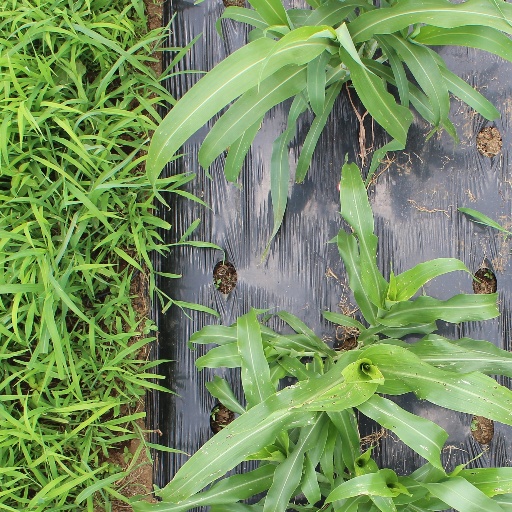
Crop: sorghum